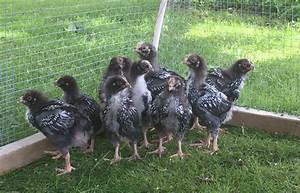
Label: chicken